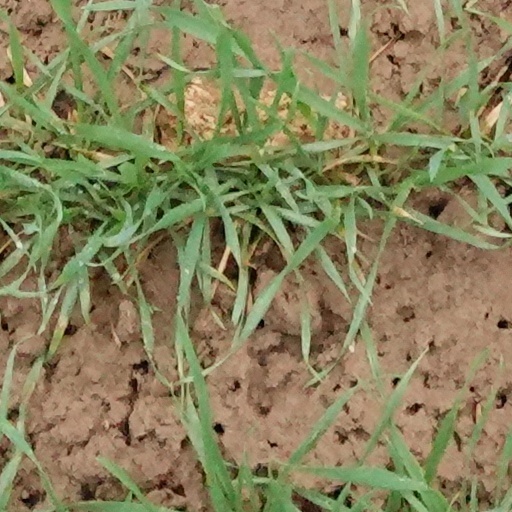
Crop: wheat